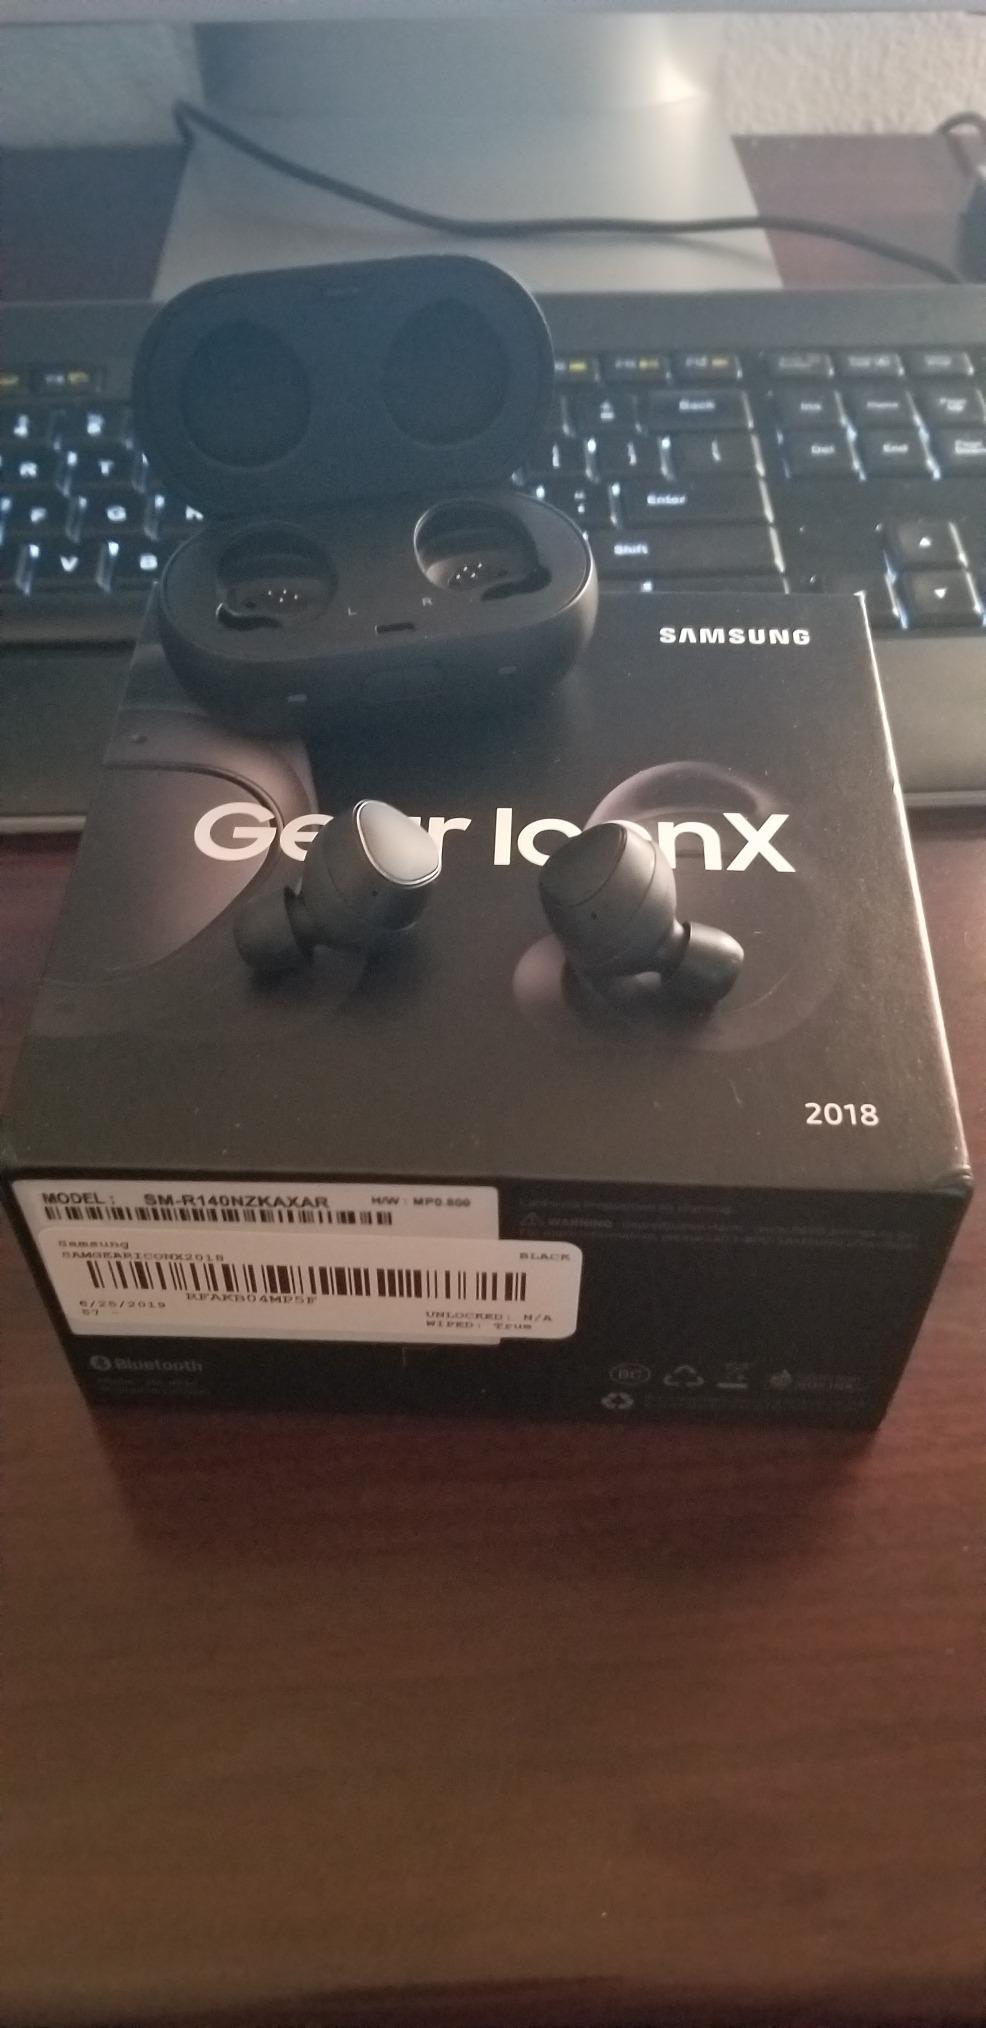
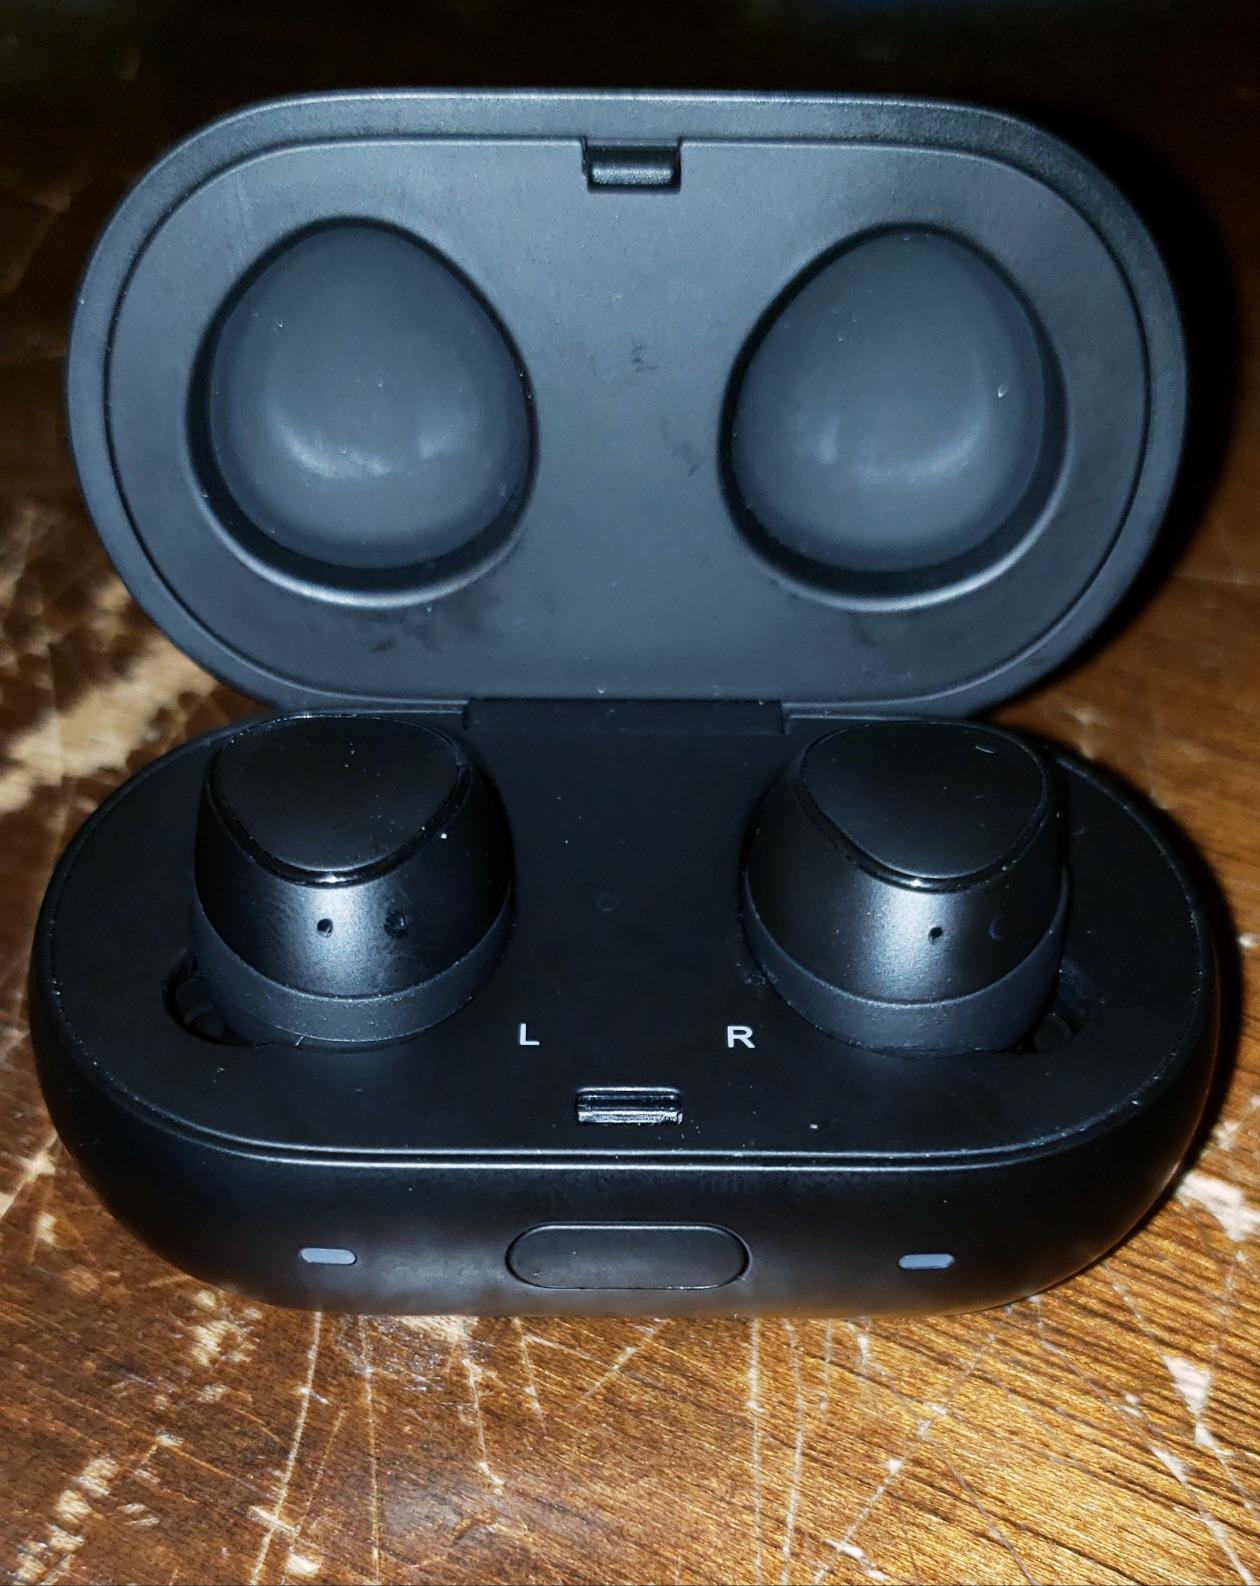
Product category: earbuds
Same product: yes